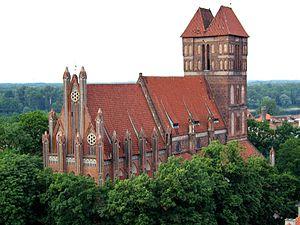
Adolphe Pierre Szelazek, né à Stoczek Łukowski le 1ᵉʳ août 1865, mort le 5 février 1950, est un évêque catholique polonais. Évêque auxiliaire de Płock, il est nommé évêque diocésain de Loutsk fin 1925.
Le gothique de brique est un style d´architecture gothique du Nord de l´Europe, et plus particulièrement du Nord de l'Allemagne et des régions autour de la mer Baltique. Il s'est surtout répandu dans les villes culturellement allemandes de l'ancienne Ligue Hanséatique à partir du XIIIᵉ siècle, puis bien au-delà par influence. Les bâtiments sont essentiellement constitués de briques et le style de la décoration s'est adapté aux possibilités et aux limites de ce matériau, conférant à cette architecture une identité bien particulière.